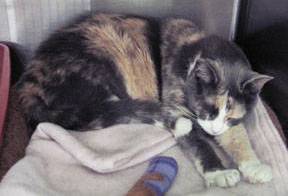
Label: cat